Hypopharyngeal cancer

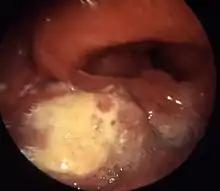

Hypopharyngeal cancer is a disease in which malignant cells grow in the hypopharynx (also known as the "laryngopharynx") the area where the larynx and esophagus meet.